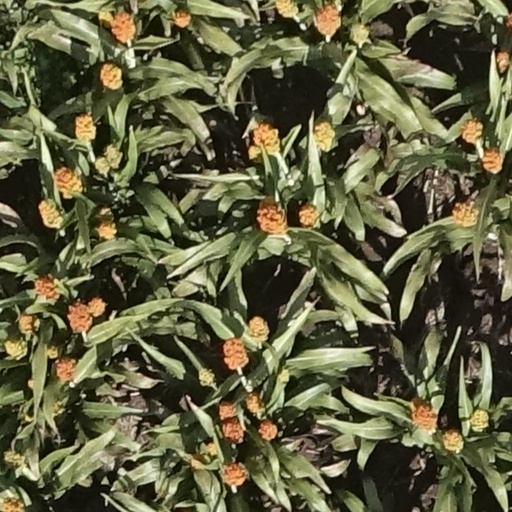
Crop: sorghum